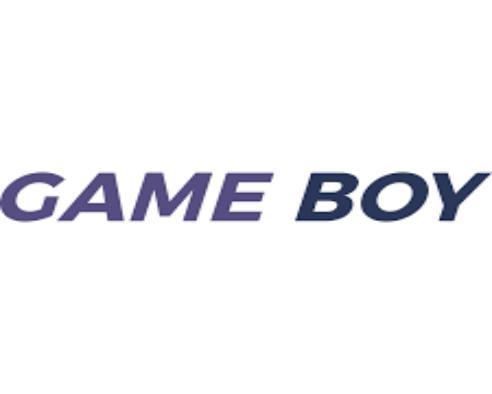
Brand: game boy
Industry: Electronic